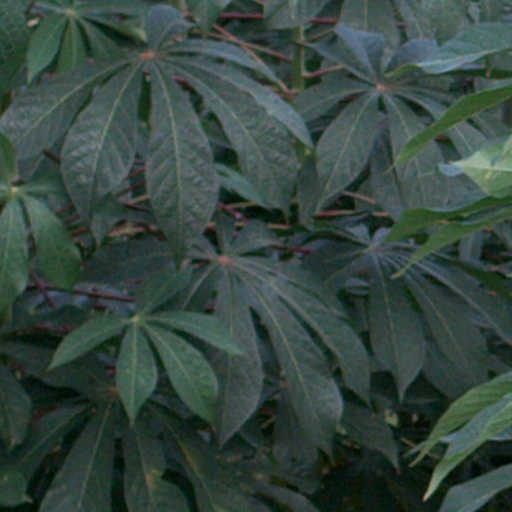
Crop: cassava